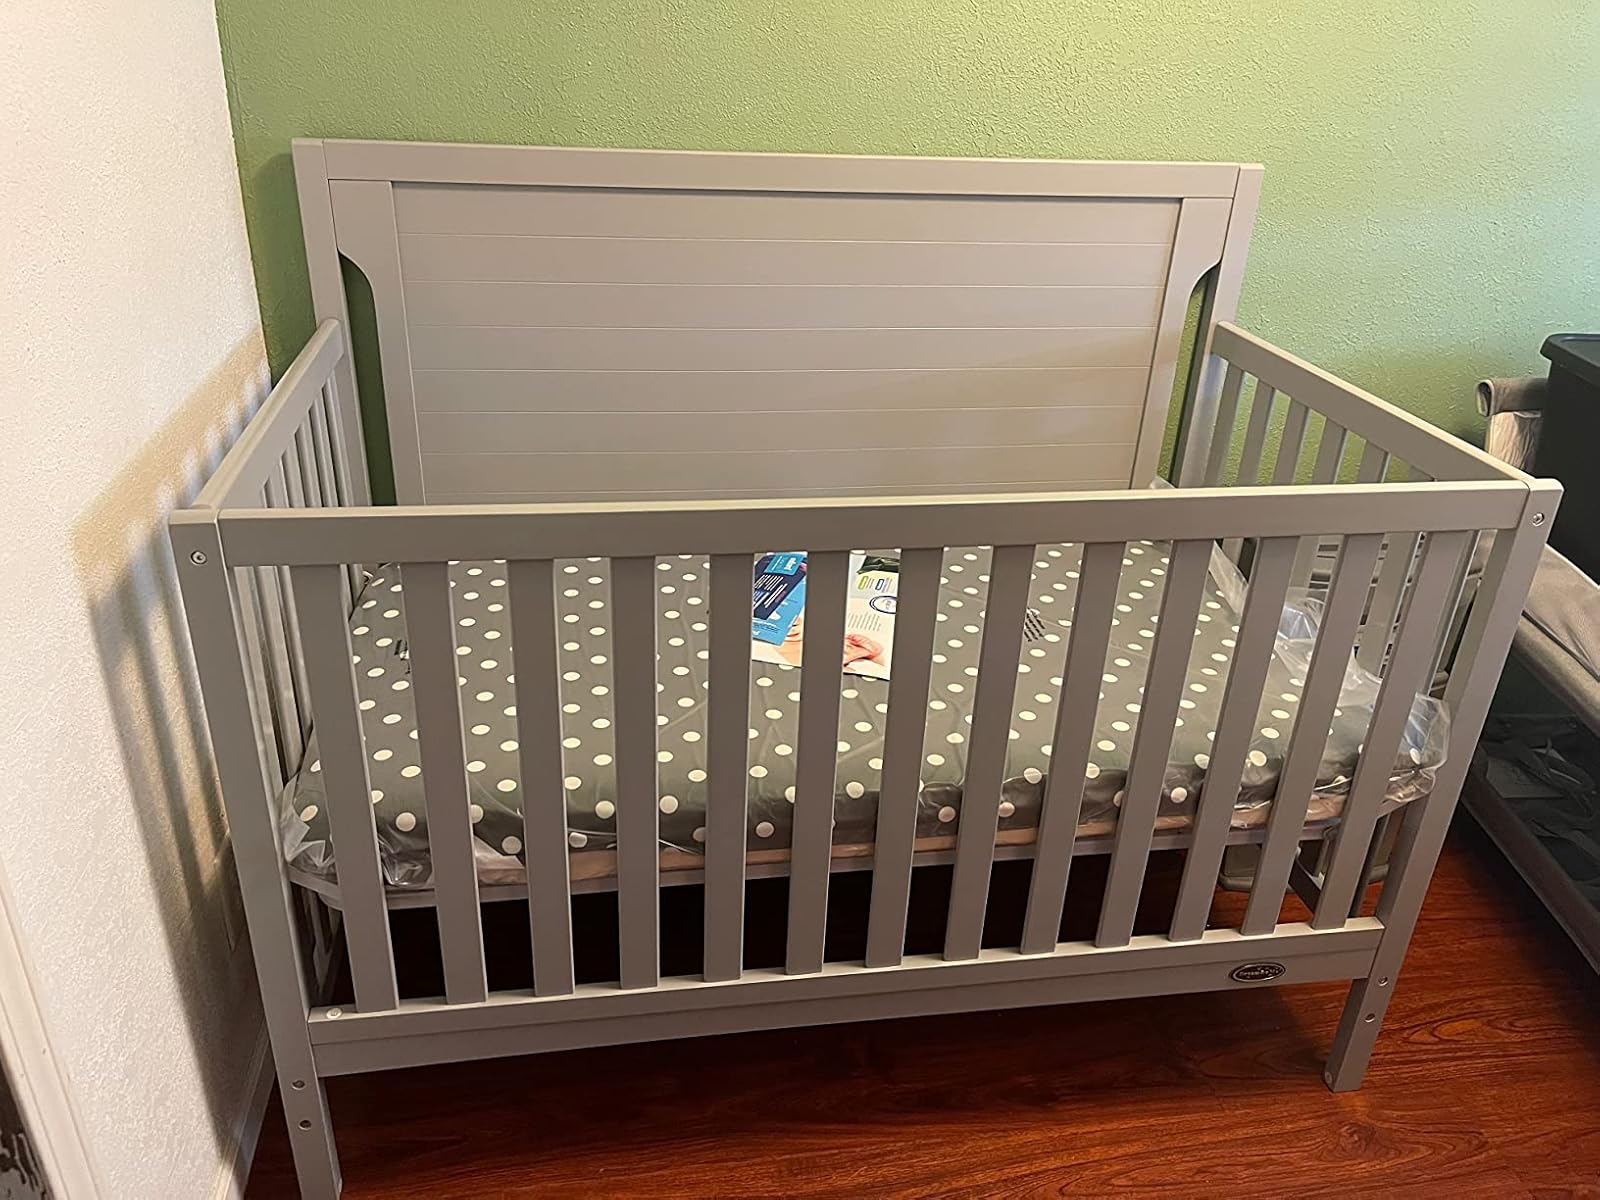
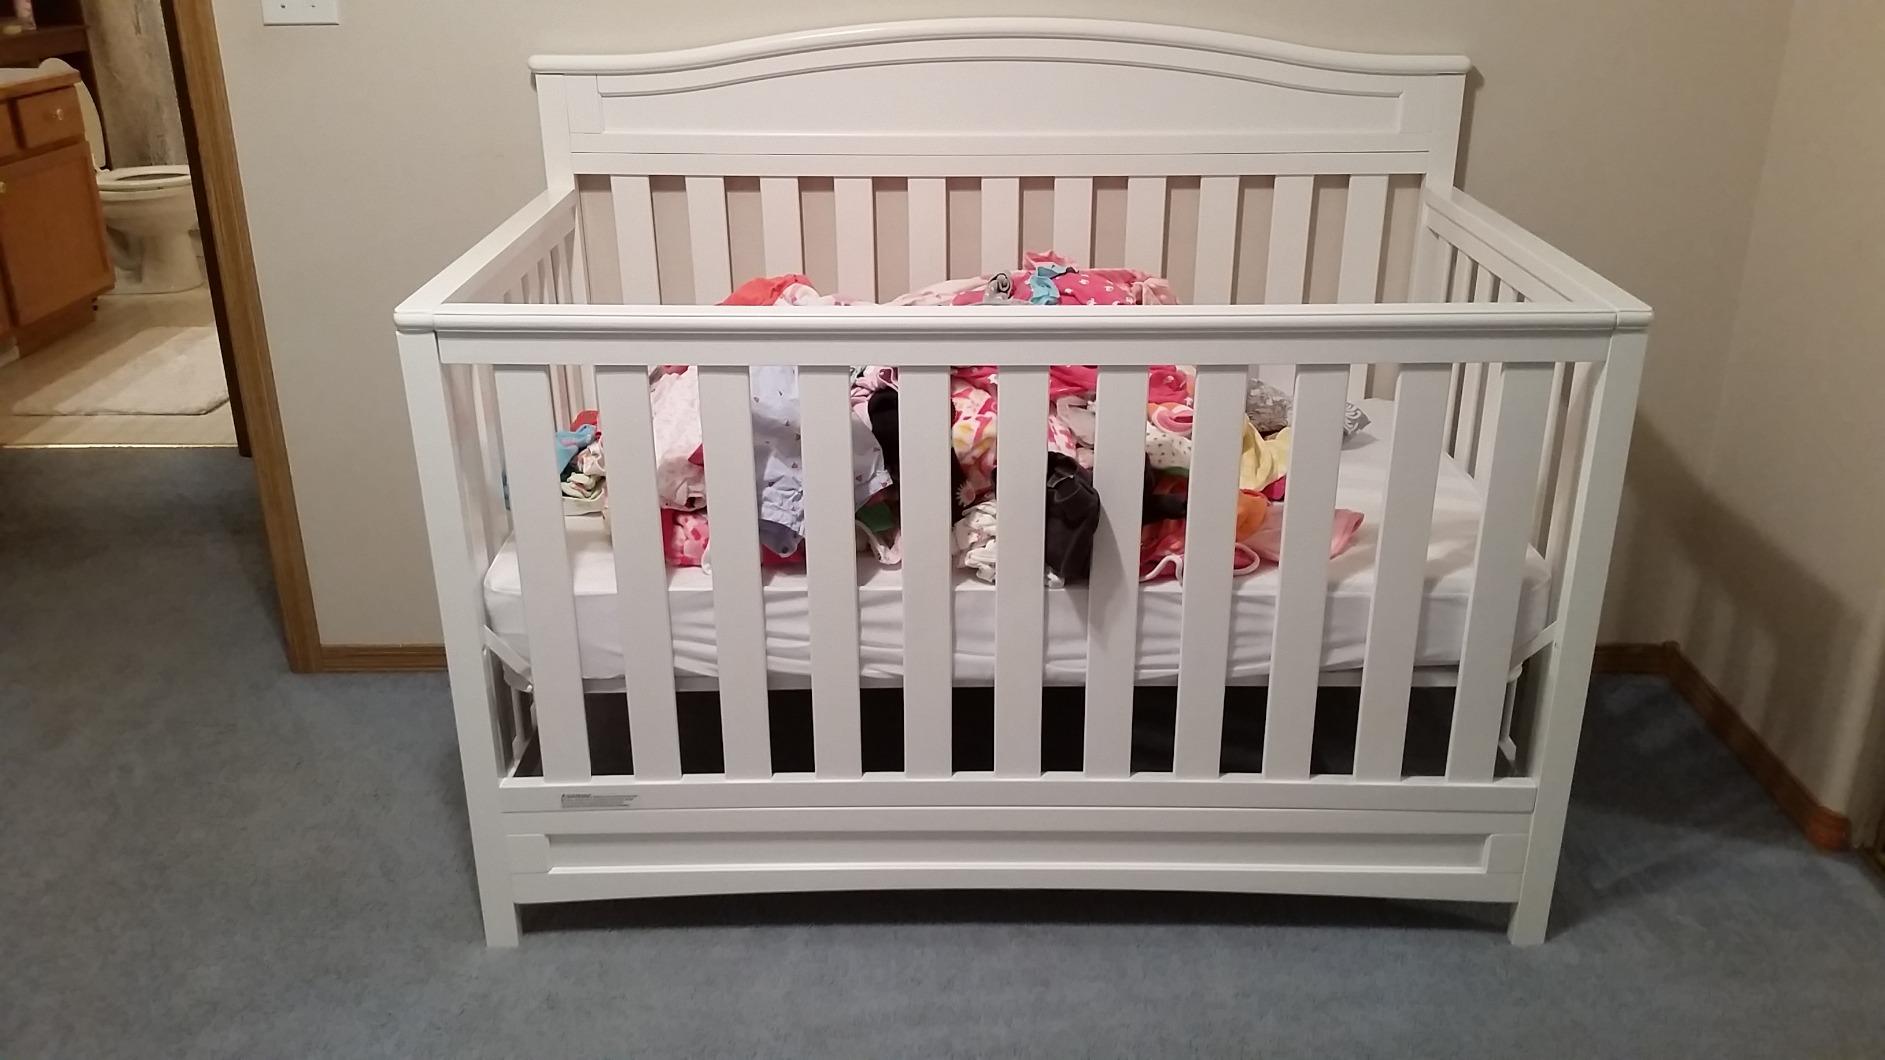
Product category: products_crib
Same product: no